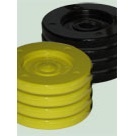
Ensemble de disques officiels de shuffleboard
Ensemble de disques officiels de shuffleboard Ensemble de disques officiels de shuffleboard contiens 8 disques en deux couleurs jaunes et noires. Respectent les requis pour les tournois autant pour les dimensions et le poids des disc. Glisse rapide et parfaitement balancer. Ensemble de disques officiels de shuffleboard 8 disques 2 couleurs Approuvé par la NSA
Brand: DOM
Category: Sporting Goods > Indoor Games > Table Shuffleboard > Table Shuffleboard Pucks